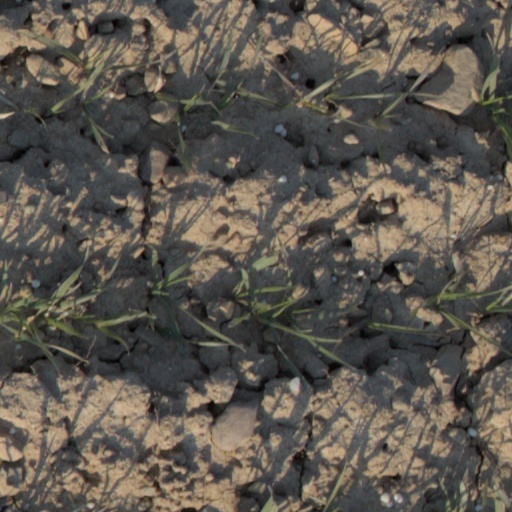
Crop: wheat